Cuban Academy of Sciences

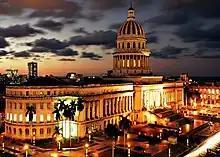
National Capitol building

The Cuban Academy of Sciences ("Academia de Ciencias de Cuba") is an official institution of the Cuban state, with headquarters in the National Capitol building in Havana. It is described as the oldest active national academy of sciences outside Europe. The Academy is with a national scope, independent and consultative in the area of science, and the successor of the former Royal Academy of Medicine, Physical and Natural Sciences of Havana, and is also attached to the Ministry of Science, Technology and the Environment.